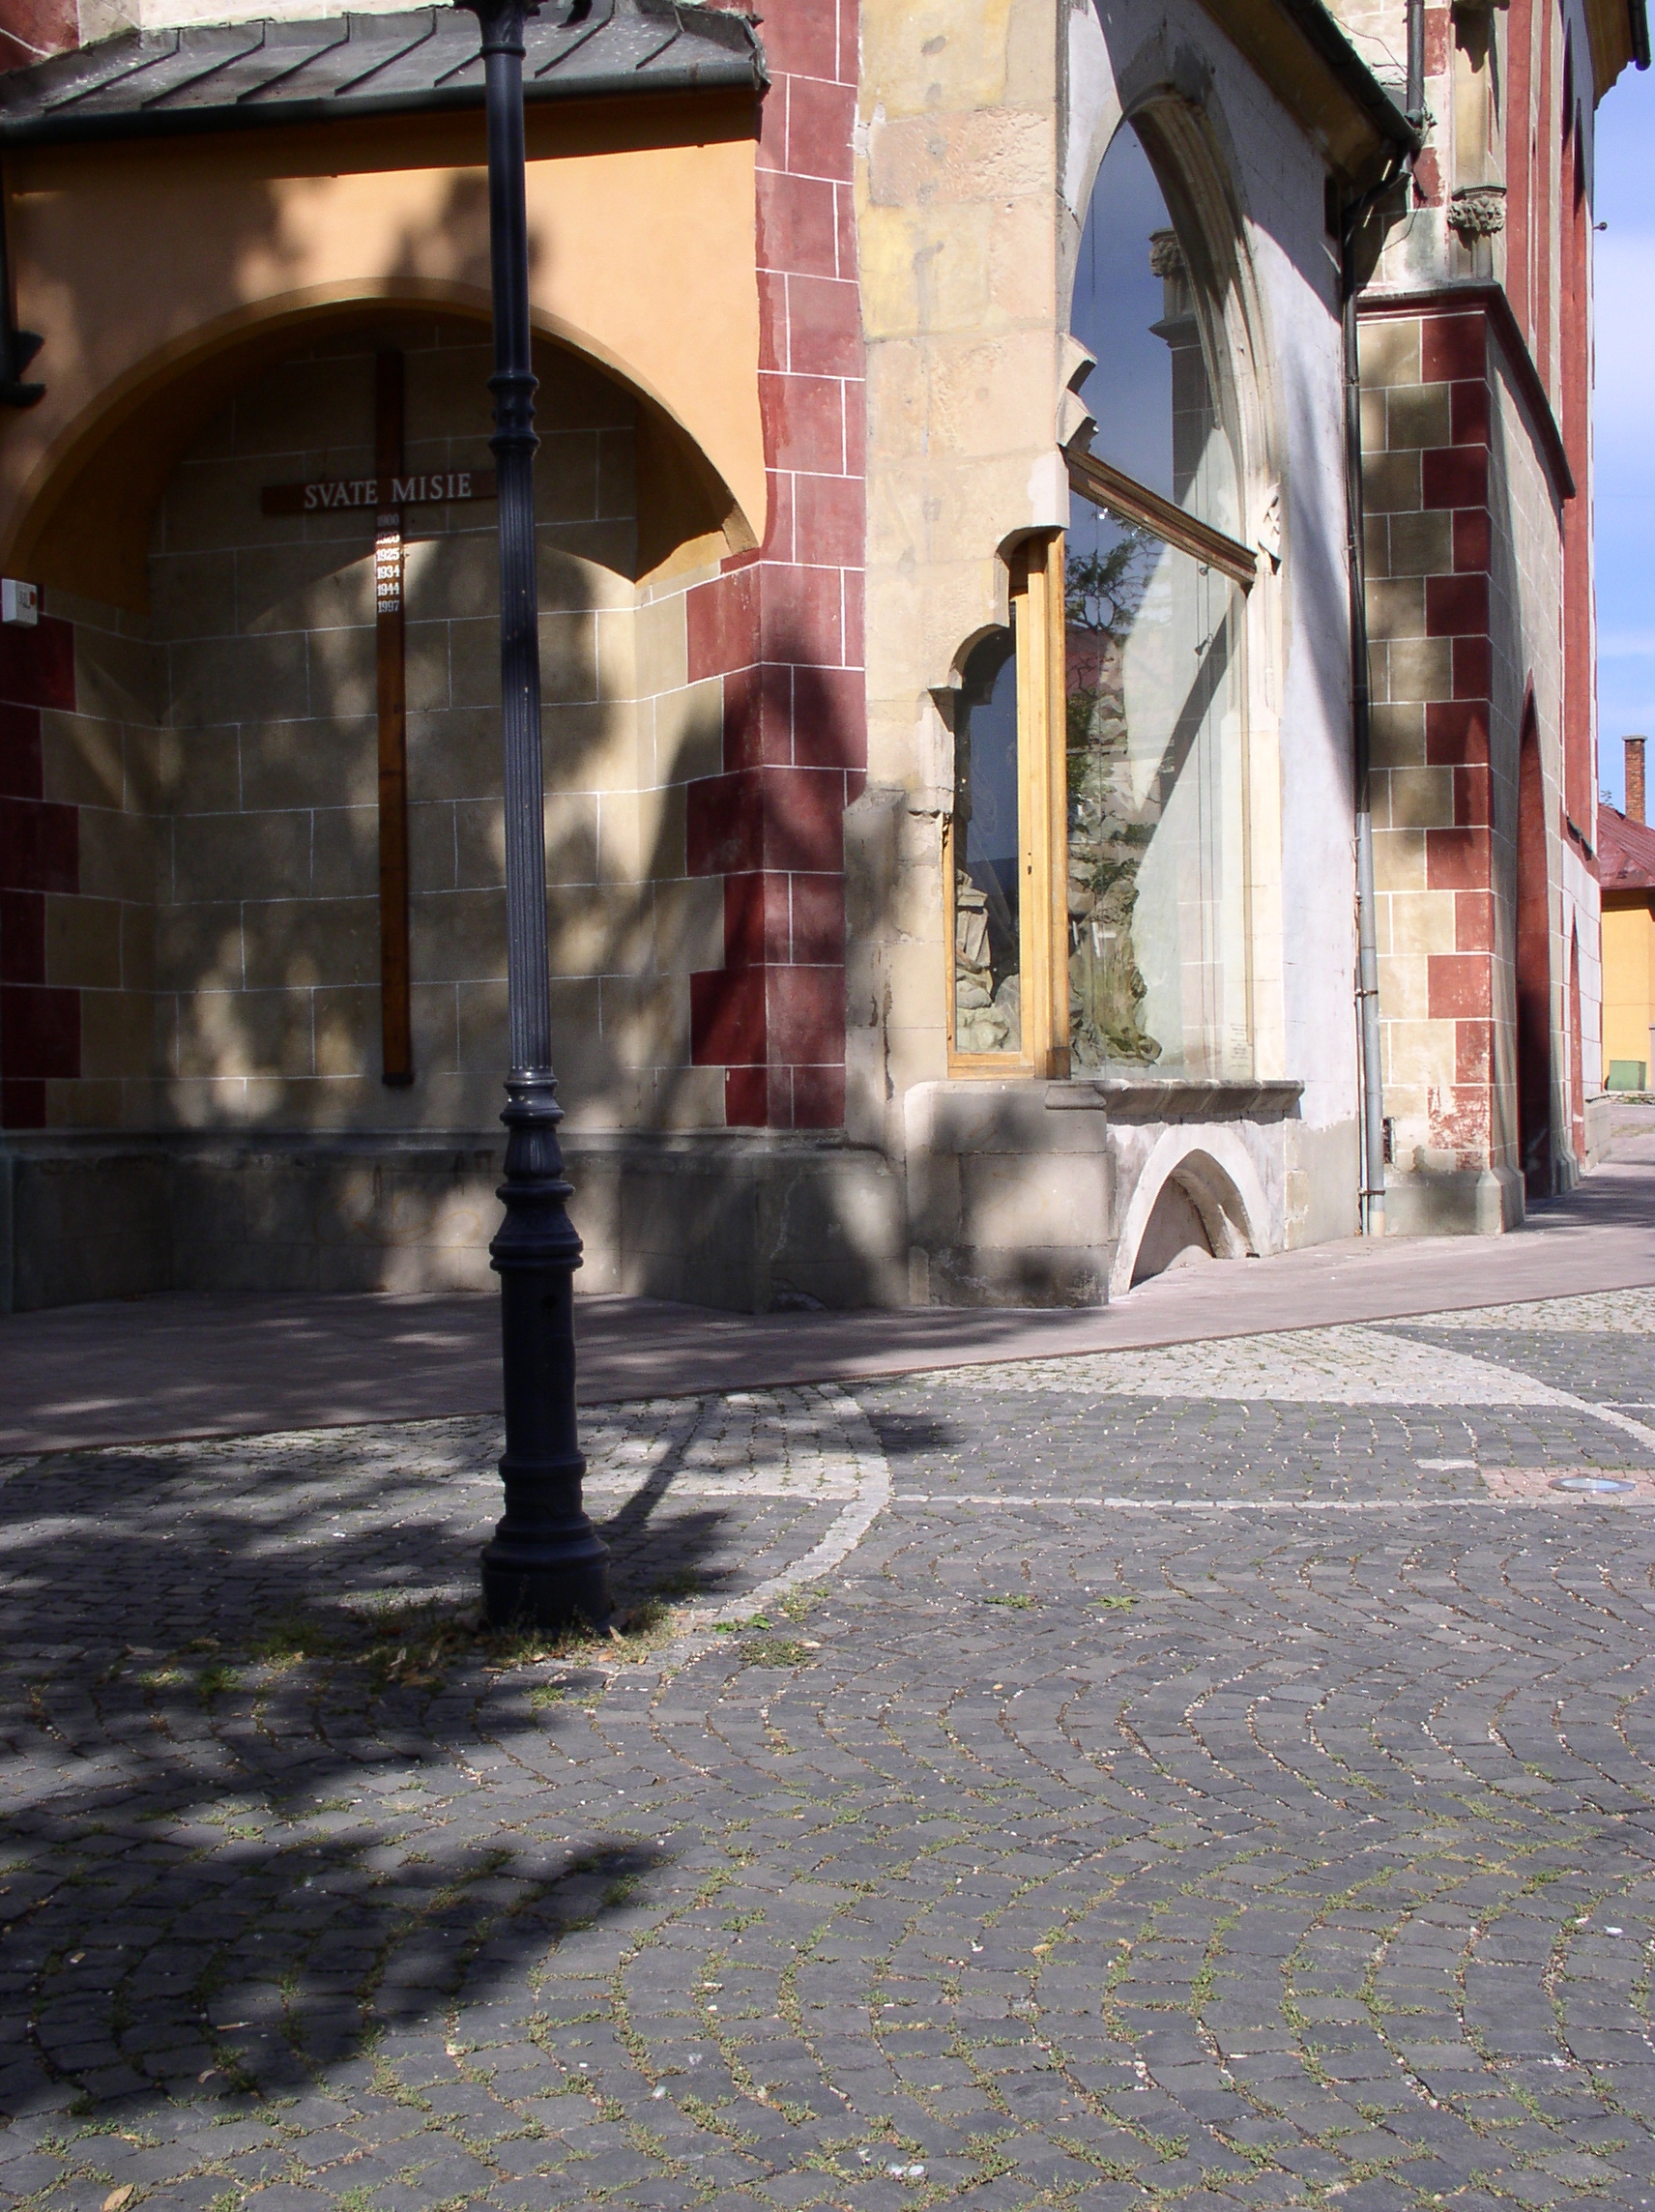
banska bystrica, slovakia, town, wall, shadow, street, road surface, architecture, cobblestone, tree, neighbourhood, infrastructure, road, Material property, city, building, sidewalk, arch, sunlight, street light, flooring, house, asphalt